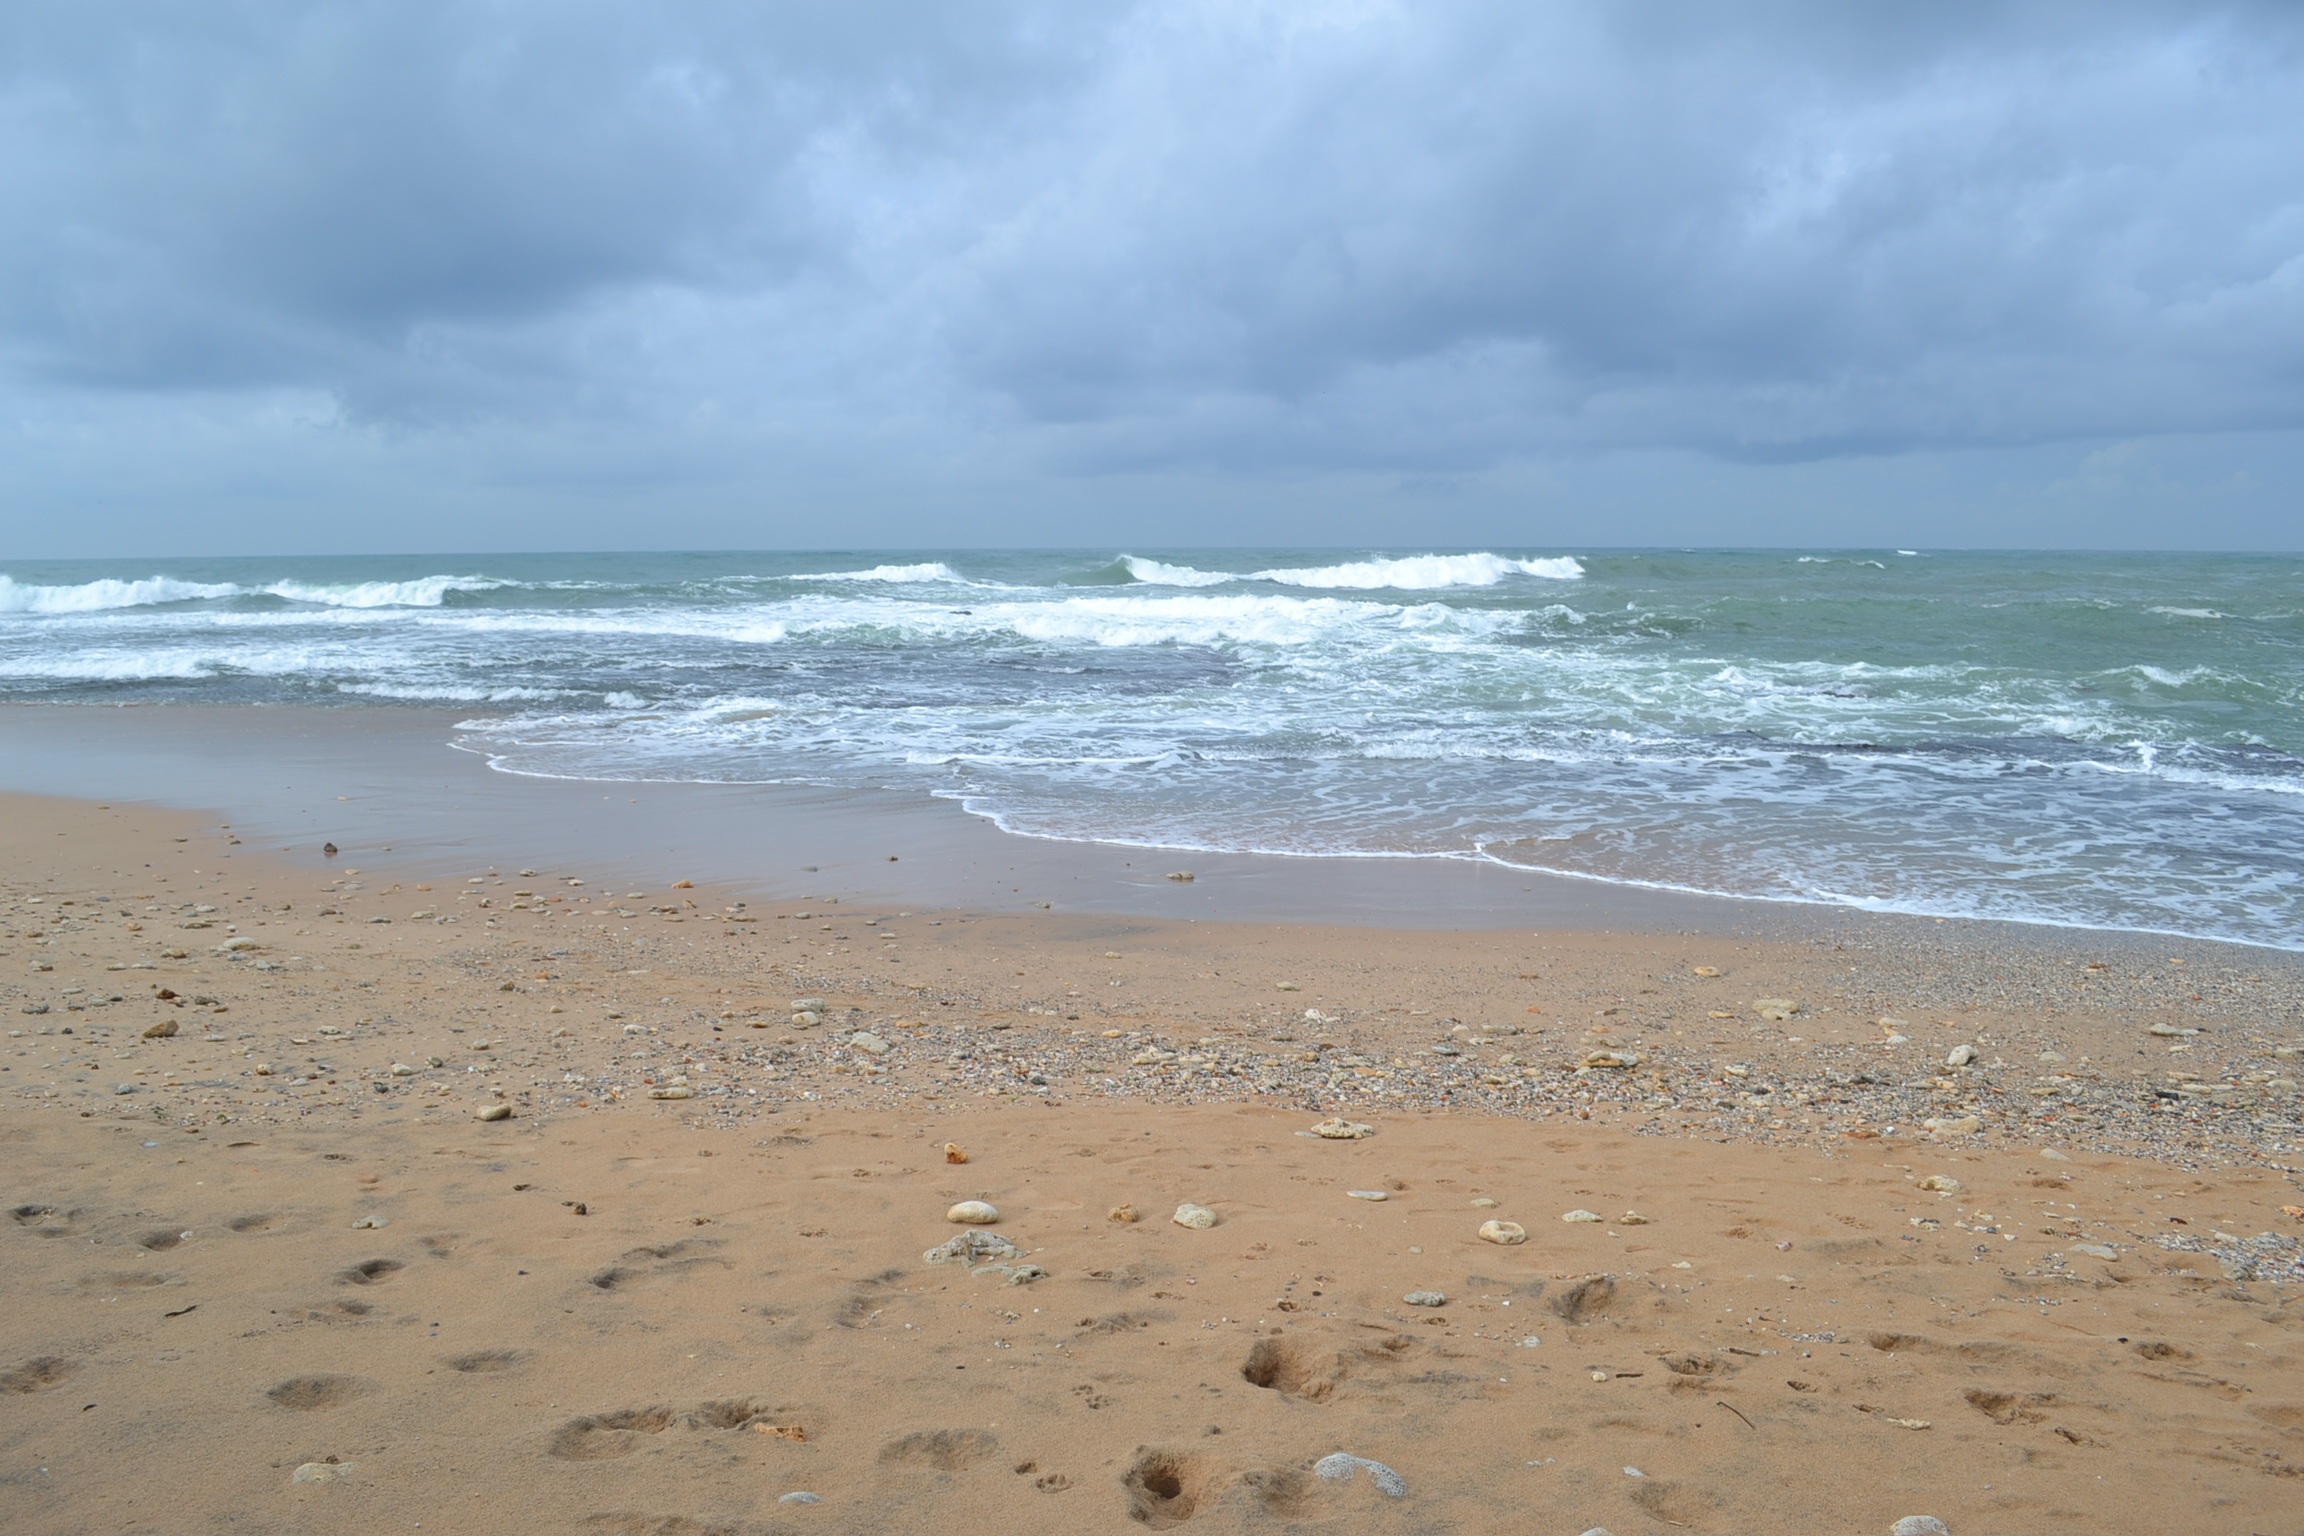
beach, sea, coast, outdoor, sand, ocean, horizon, cloud, sky, sun, cloudy, shore, wave, surf, material, body of water, cape, wind wave